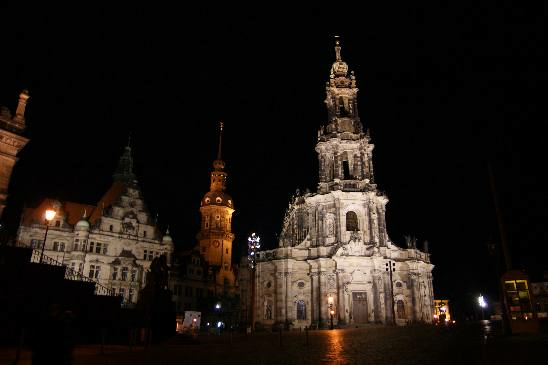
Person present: No